Infantry

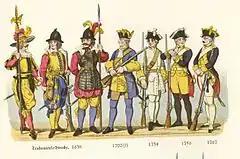

In English, use of the term "infantry" began about the 1570s, describing soldiers who march and fight on foot. The word derives from Middle French , from older Italian (also Spanish) "infanteria" (foot soldiers too inexperienced for cavalry), from Latin "īnfāns" (without speech, newborn, foolish), from which English also gets "infant". The individual-soldier term "infantryman" was not coined until 1837. In modern usage, foot soldiers of any era are now considered infantry and infantrymen.